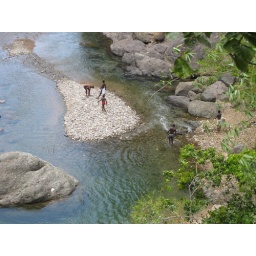
Boys spearfishing in the river down below the bridge by the fruit stand